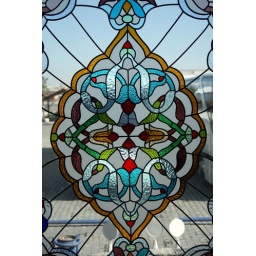
Stained glass window in a Turkish rest stop